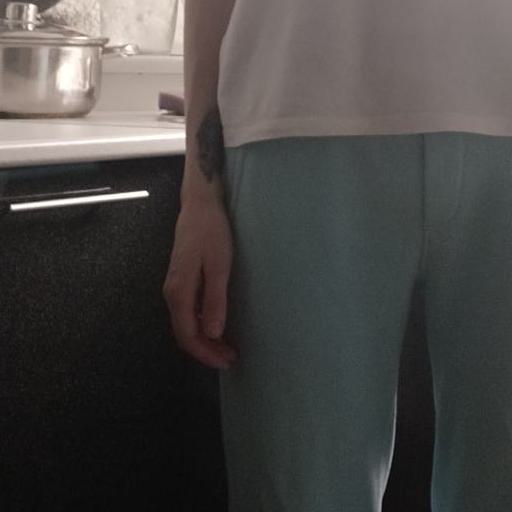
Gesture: no_gesture